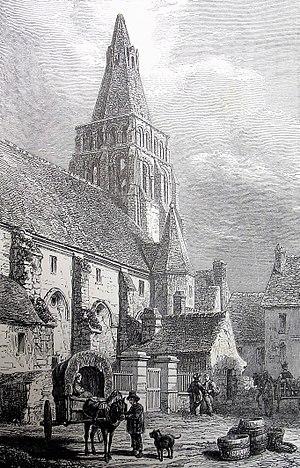
Lithographie de l'abbaye de Cormery vers 1869
Cormery est une commune française de la vallée de l'Indre située dans le département d'Indre-et-Loire en région Centre-Val de Loire.
L'abbaye Saint-Paul de Cormery est une ancienne abbaye bénédictine située sur la commune de Cormery dans le département d'Indre-et-Loire, en France.